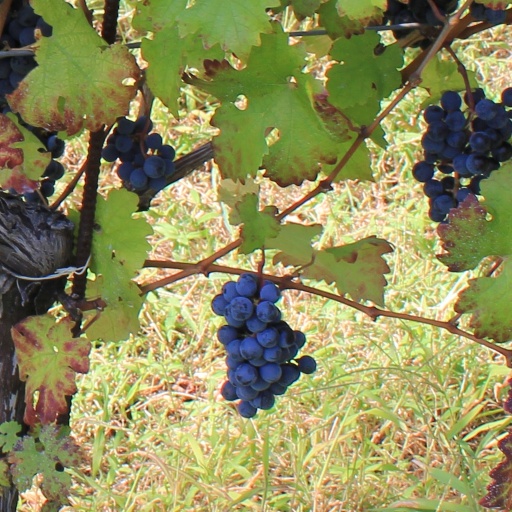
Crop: grape